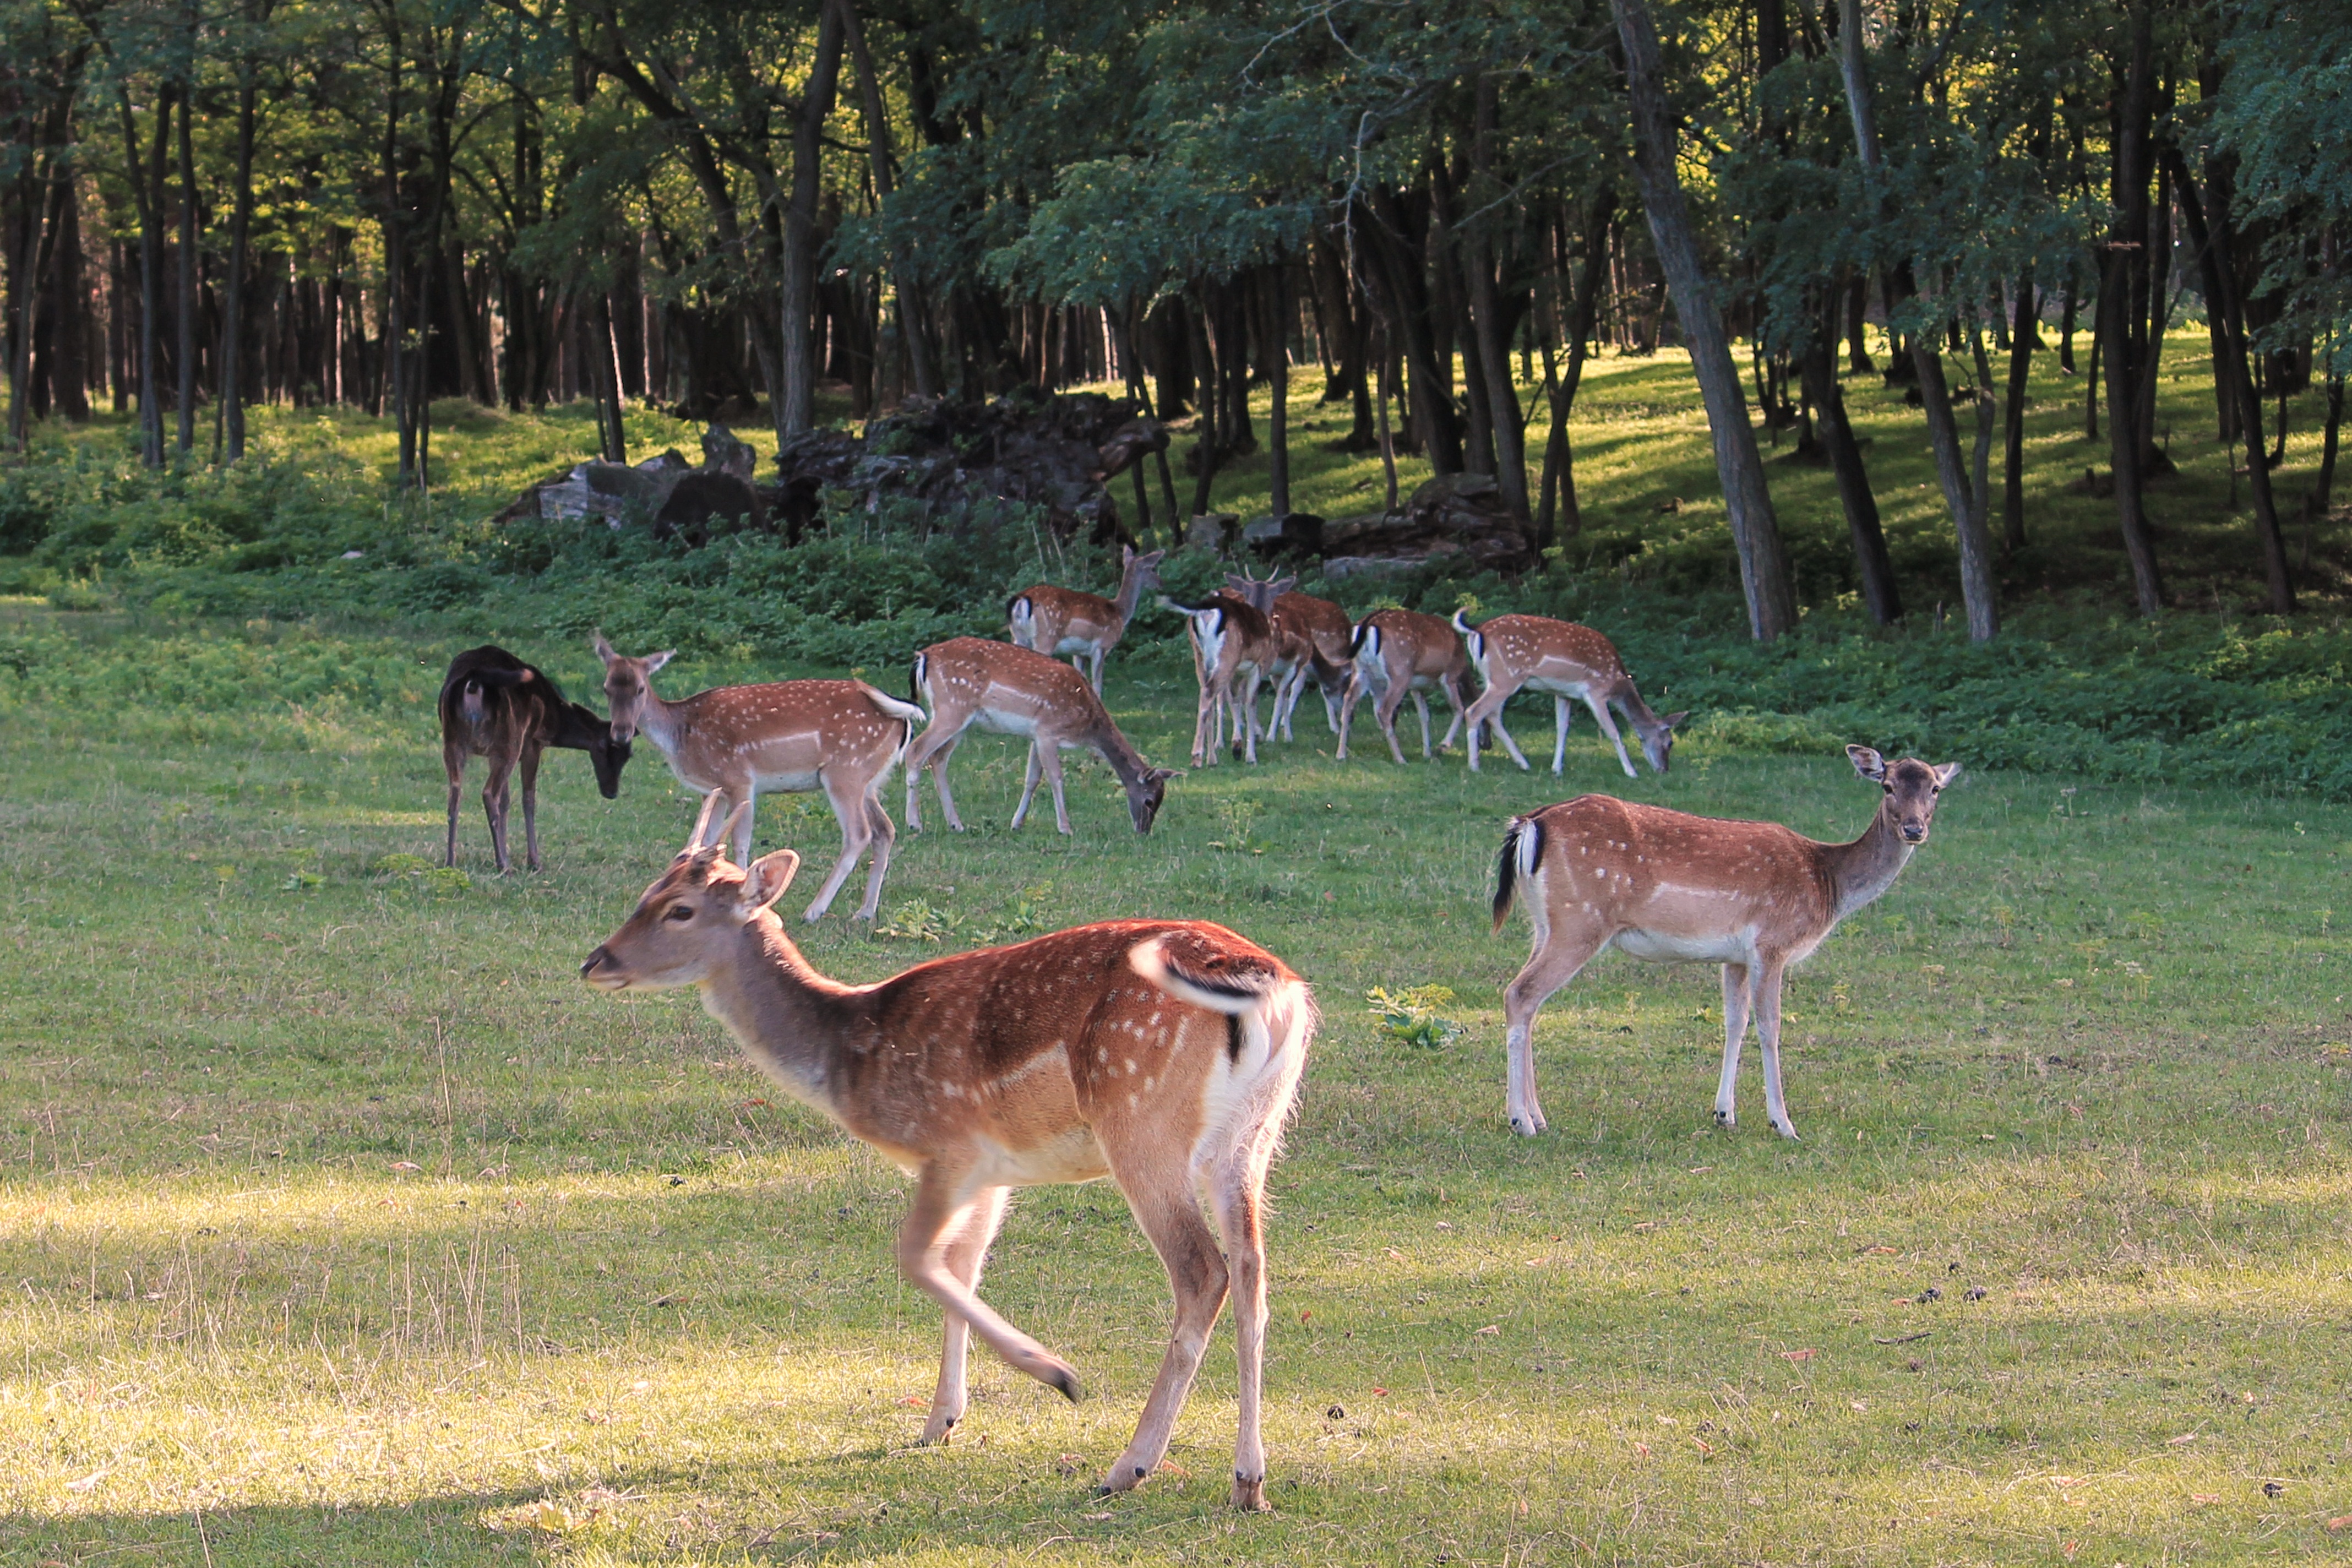
landscape, forest, grass, prairie, wildlife, deer, herd, pasture, grazing, mammal, fauna, trees, grassland, animals, vertebrate, impala, scheu, fallow deer, ecosystem, glade, white tailed deer